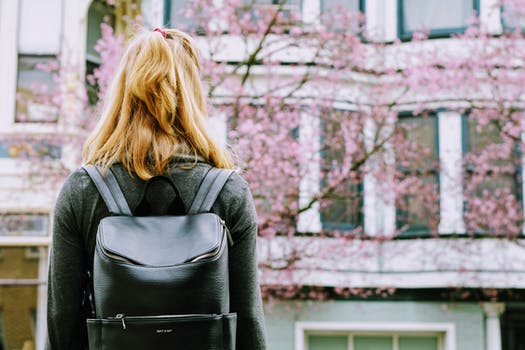
Label: No Watermark